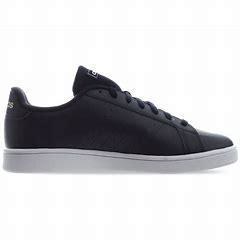
Brand: Adidas
Model: Grand Court Base